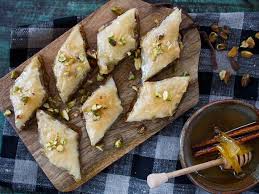
Yemek: baklava